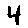
Label: 4